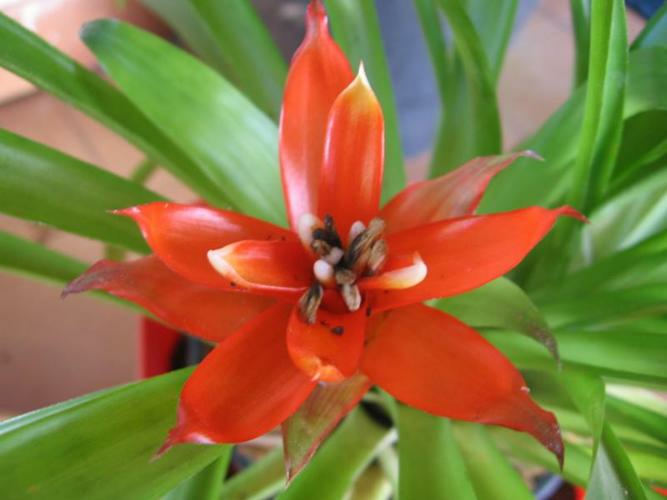
Flower: bromelia